Swadlincote Town Hall

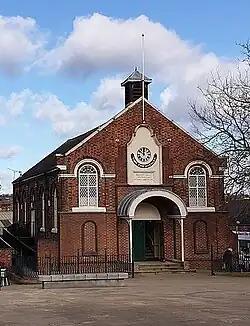
The building in 2020

Swadlincote Town Hall is a municipal building in The Delph in Swadlincote, a town in Derbyshire in England. The building, which serves a community events venue, is a Grade II listed building.